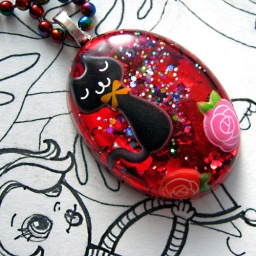
kitty in the rose garden ...kawaii cute kitty and red glitter necklace